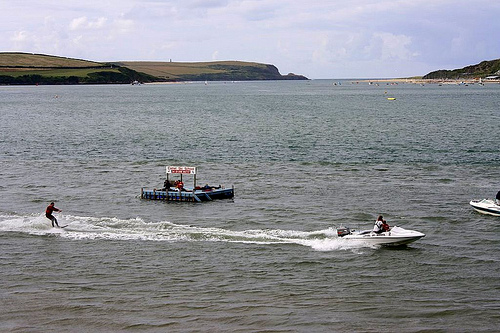
A man on water skis being pulled by a boat.

A man skiing on skis in the water while being pulled by a boat.